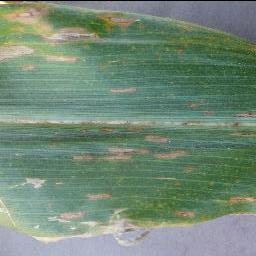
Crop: corn
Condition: (maize)_cercospora_spot_gray_spot